Mary Sidney

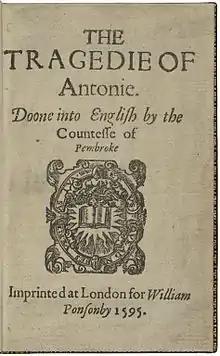
The title page of Sidney's "The Tragedy of Antony", her interpretation of the story of Mark Antony and Cleopatra.

Mary Sidney turned Wilton House into a "paradise for poets", known as the "Wilton Circle," a salon-type literary group sustained by her hospitality, which included Edmund Spenser, Samuel Daniel, Michael Drayton, Ben Jonson, and Sir John Davies. John Aubrey wrote, "Wilton House was like a college, there were so many learned and ingenious persons. She was the greatest patroness of wit and learning of any lady in her time." It has been suggested that the premiere of Shakespeare's "As You Like It" was at Wilton during her life.